CPM 22

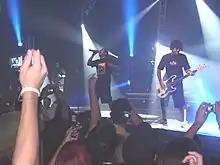

CPM 22 is a Brazilian hardcore band from São Paulo formed in 1995. Band members are Badauí (vocals), Luciano (guitar), Phil (guitar), Ali (bass) and Daniel (drums).